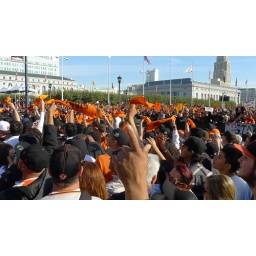
thousands of rally towels waving in a crazy sea of orange and black.